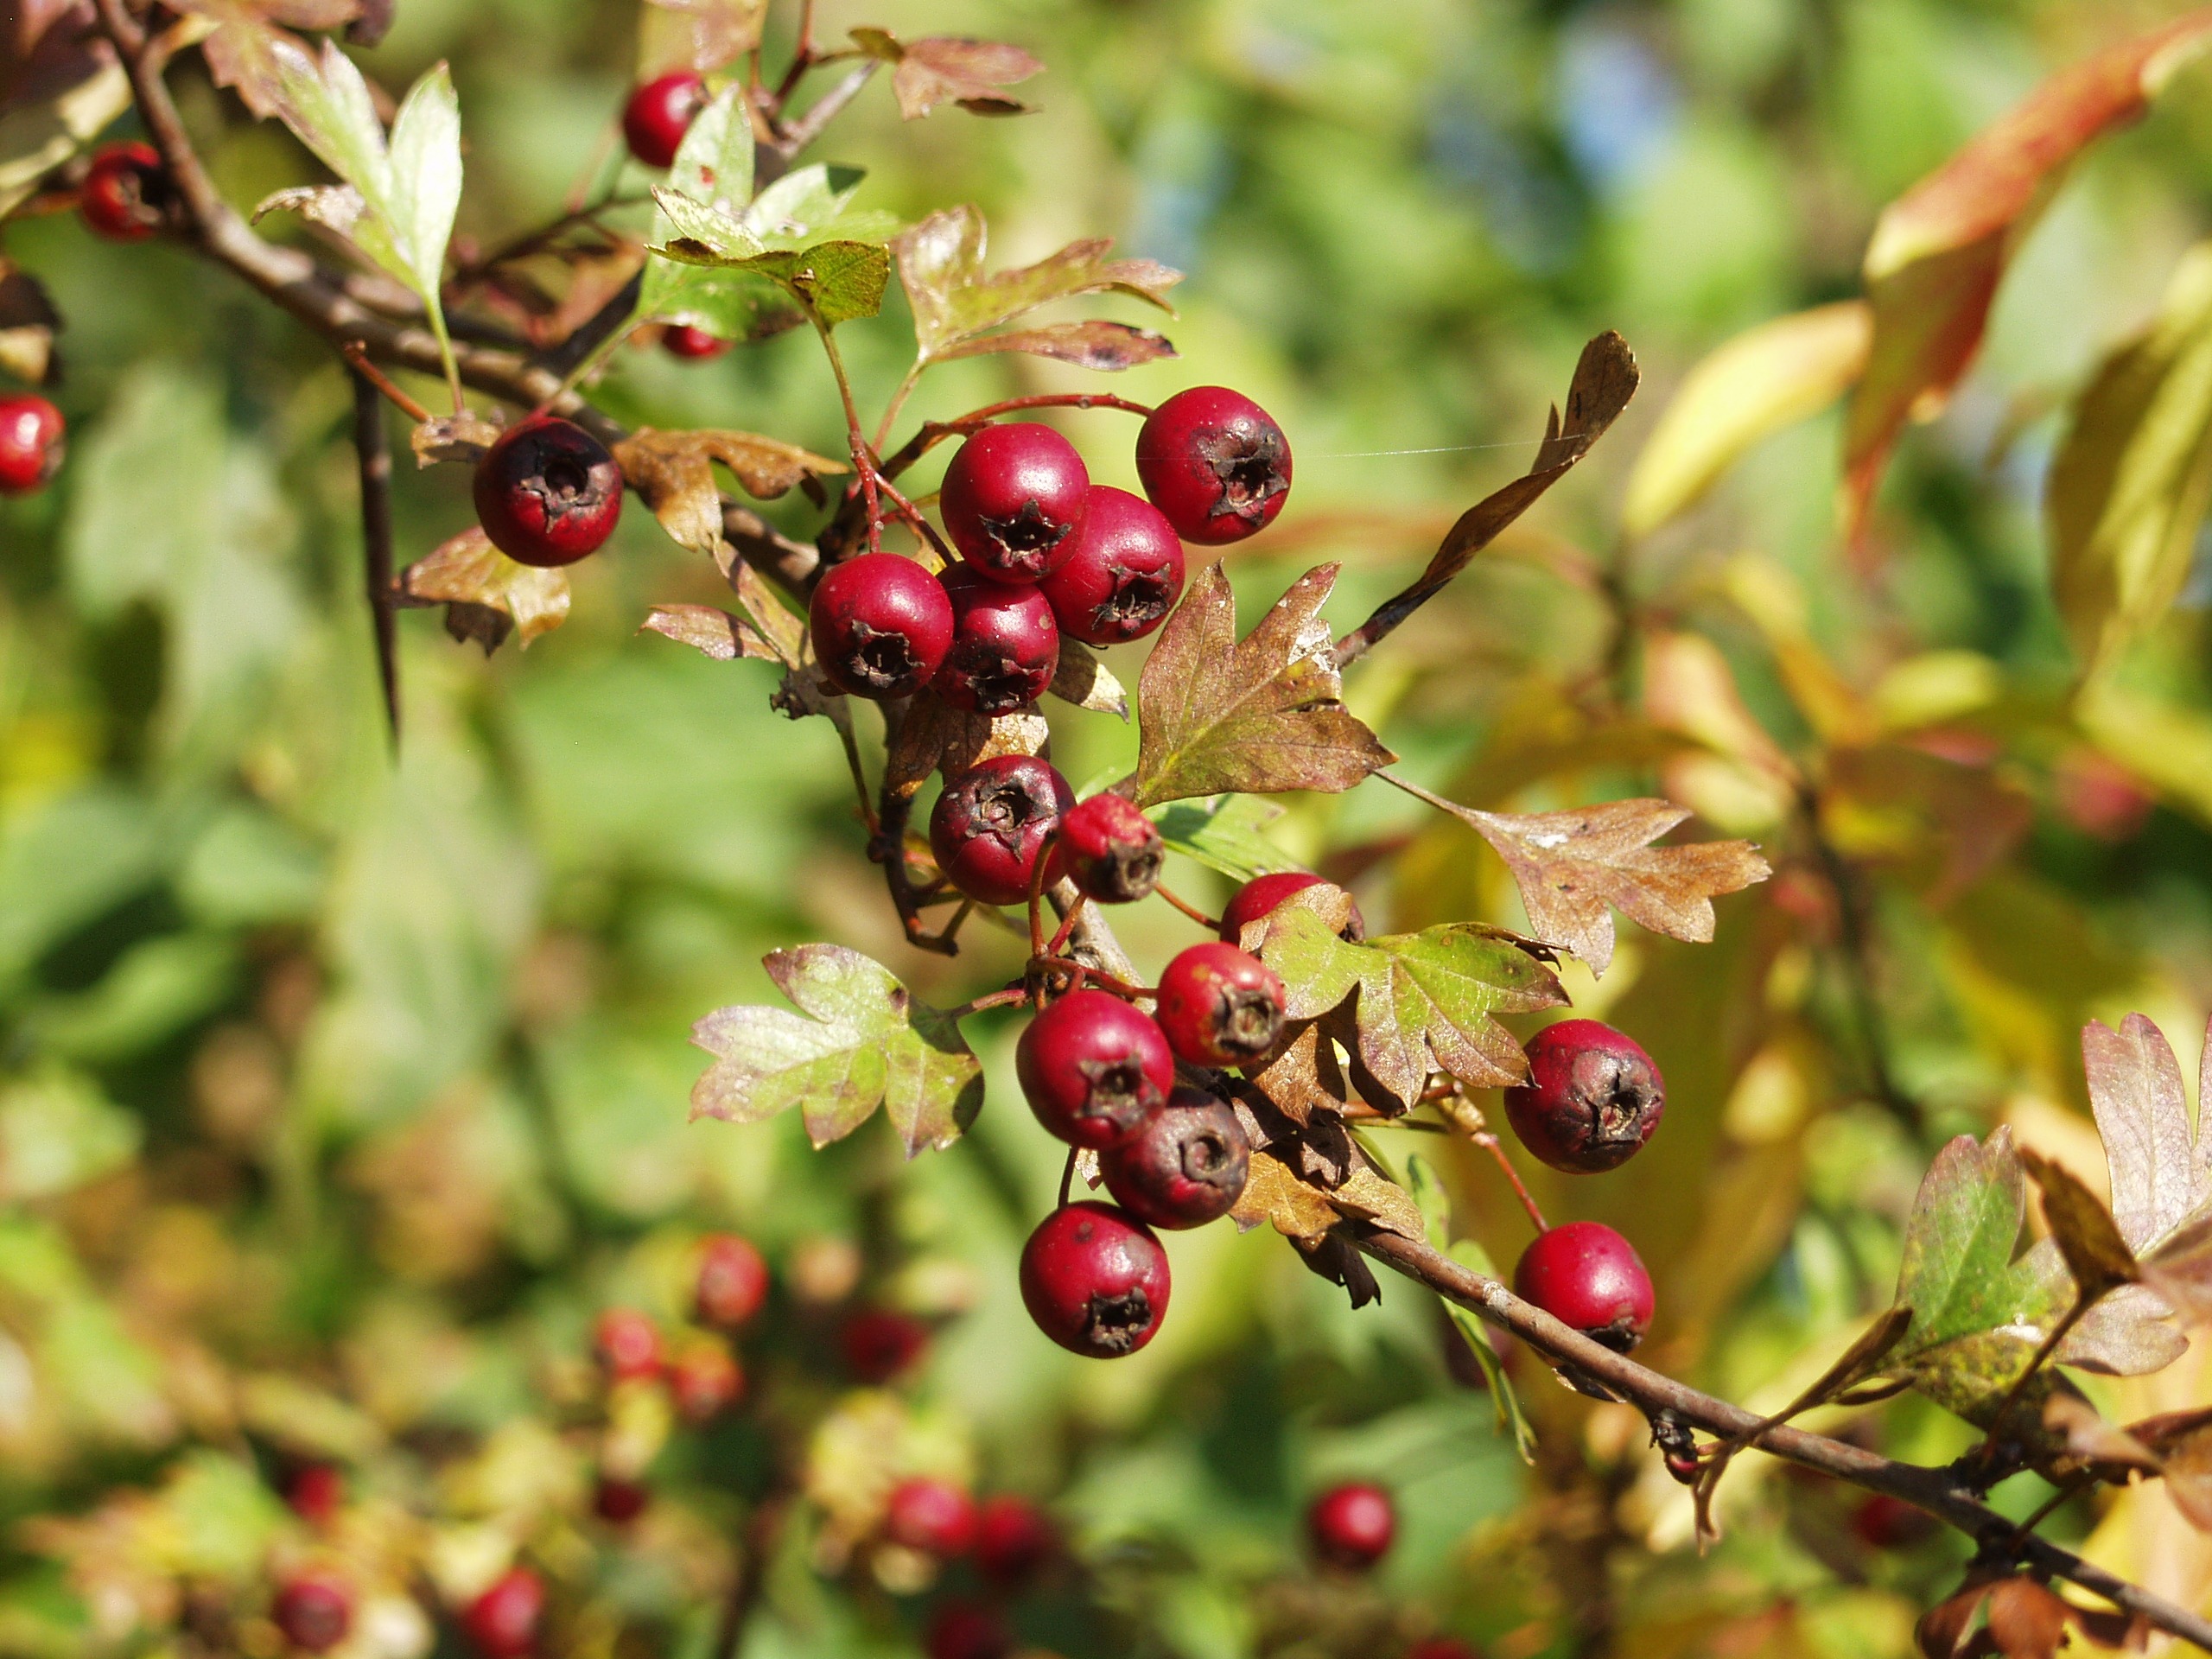
tree, nature, branch, blossom, plant, fruit, berry, leaf, flower, purple, food, produce, autumn, flora, berries, shrub, hawthorn, rose hip, macro photography, flowering plant, rose family, currant, chokecherry, bilberry, huckleberry, chokeberry, woody plant, land plant, hartschalig